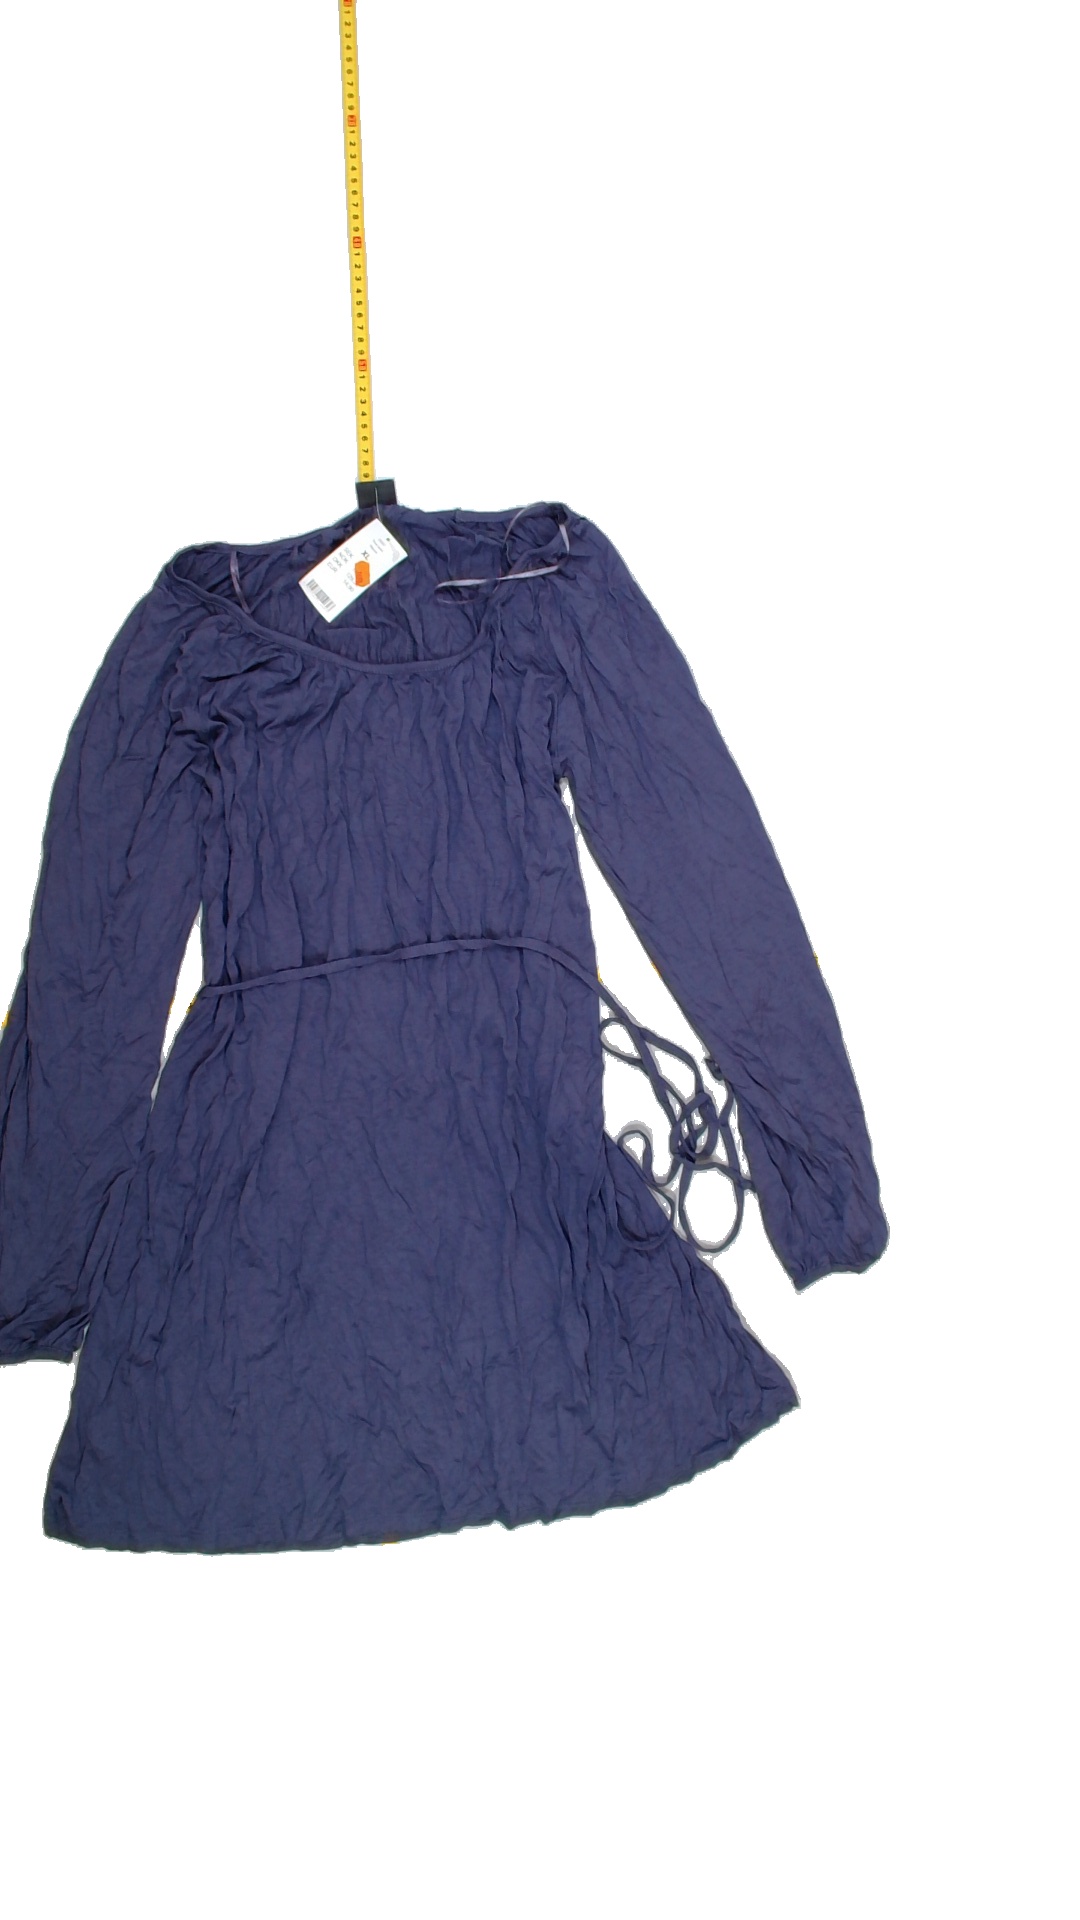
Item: Dress (Ladies)
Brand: Gina Tricot
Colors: Purple
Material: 100%viscose
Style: No trend
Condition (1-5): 5
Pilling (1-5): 5
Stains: No
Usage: Reuse
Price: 50-100